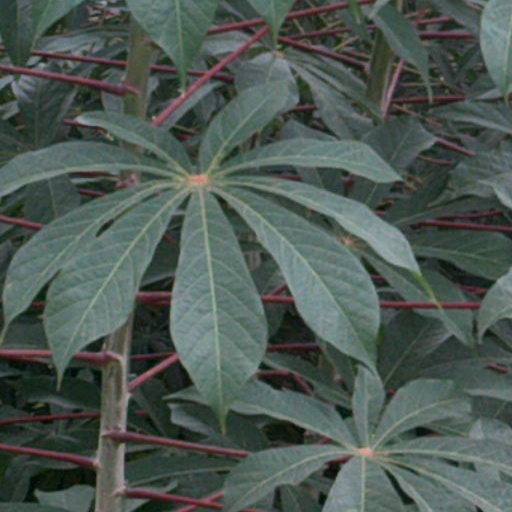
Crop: cassava